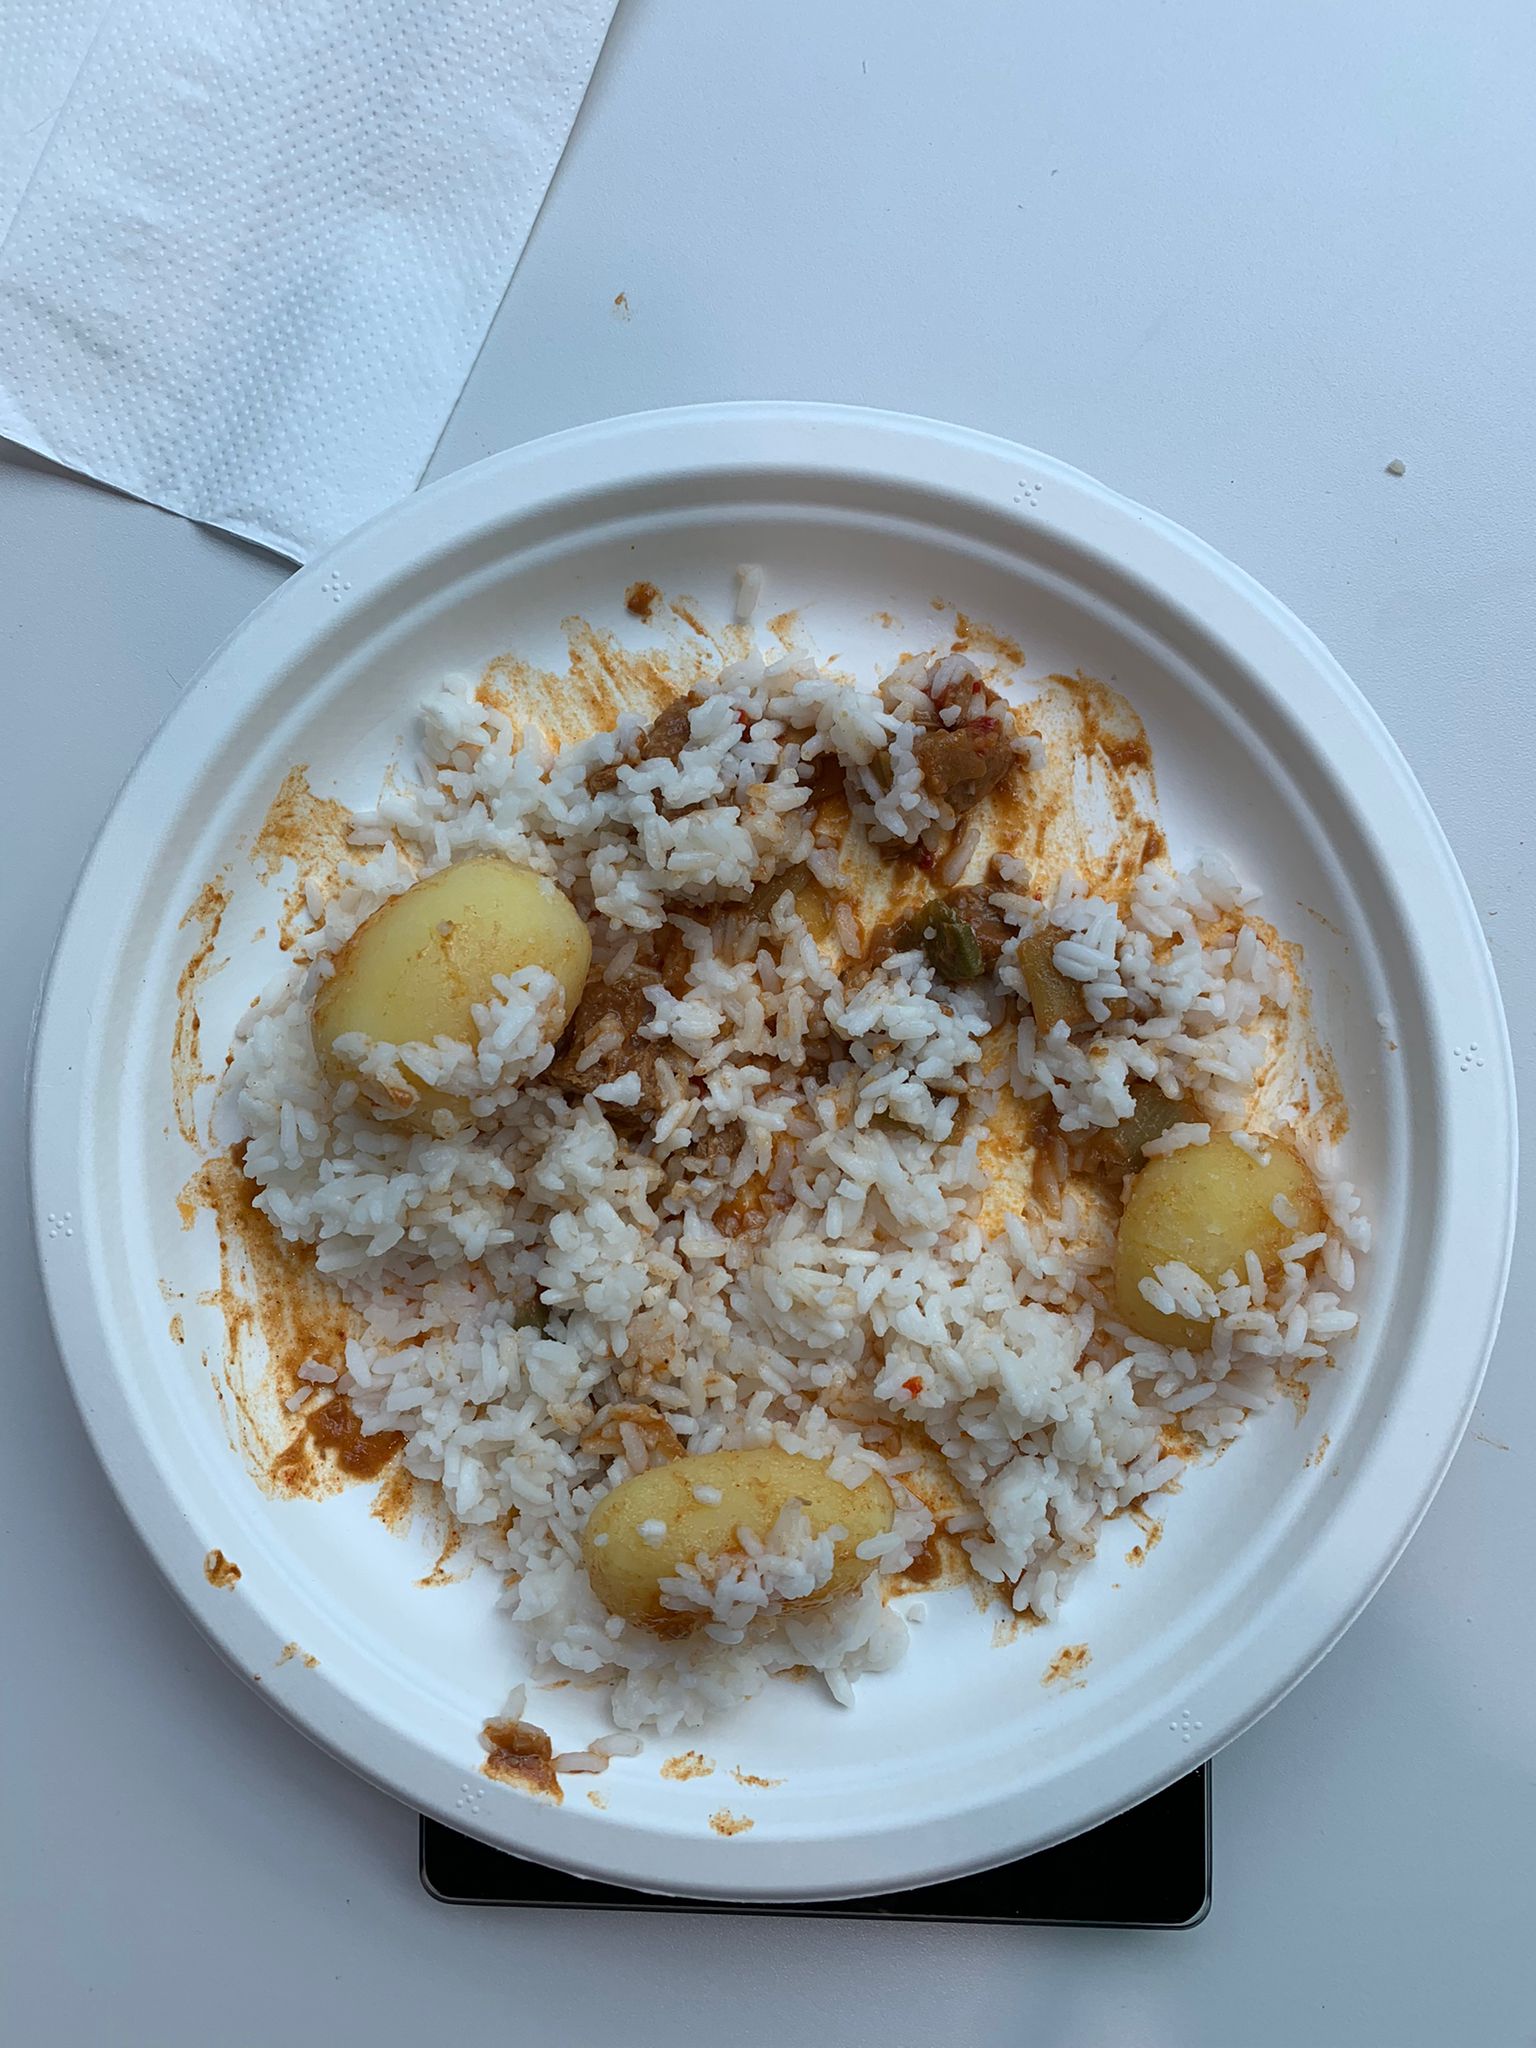
Ingredients: goulash, potatoes, rice